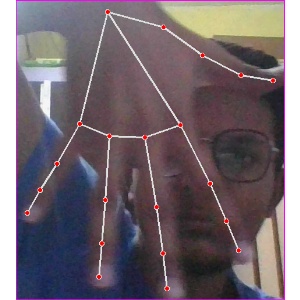
अक्षर: ढ